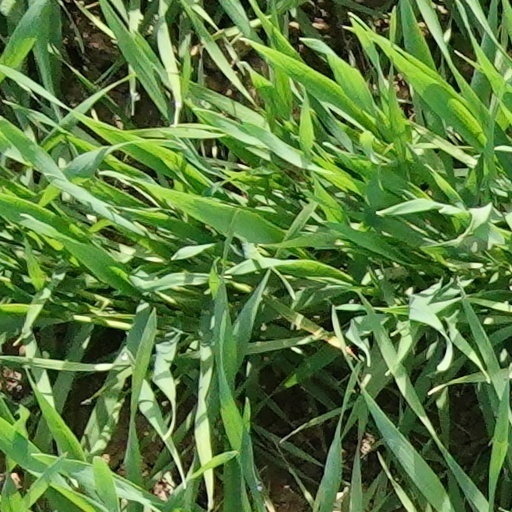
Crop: wheat